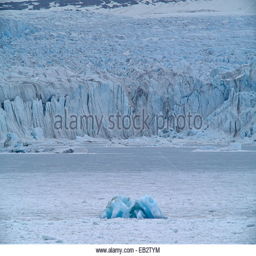
a glacier in the archipelago